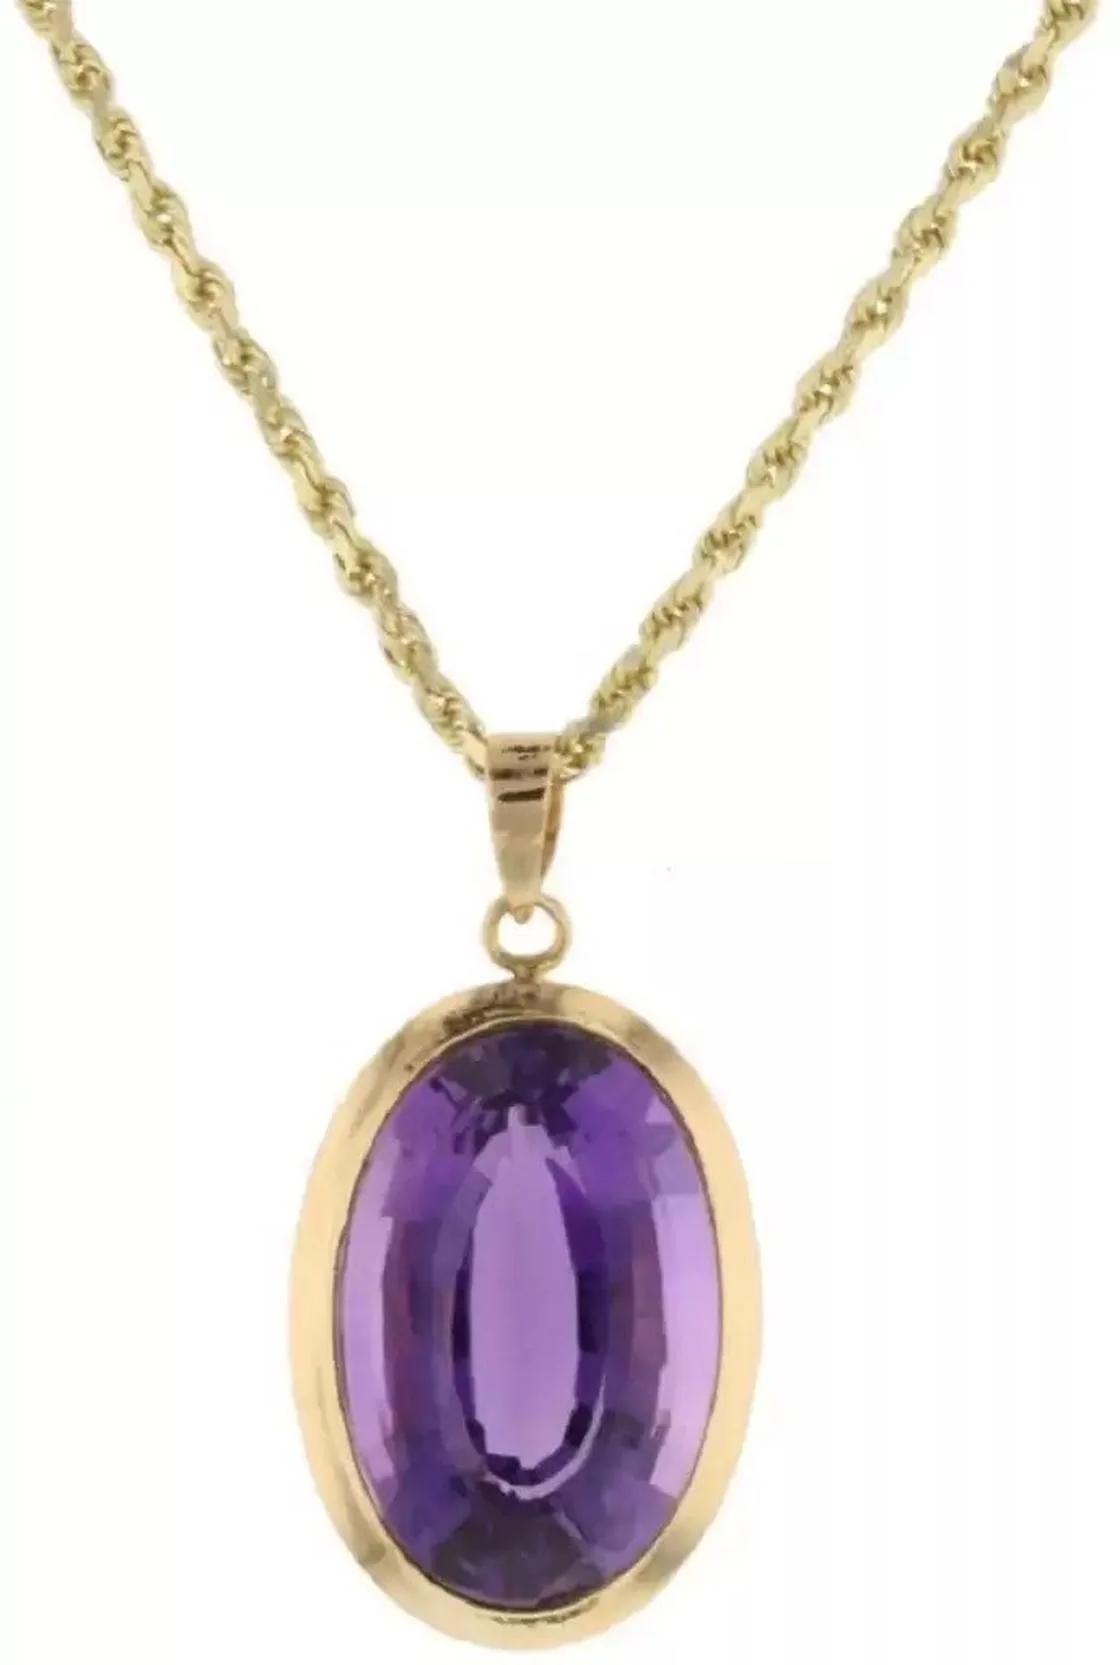
Chopra Gems Brass Natural Amethyst Stone Pendants Without Chain Purple (Men and Women) (Pendant_KJ74)
Type: Necklaces & Pendants
Brand: Chopra Gems & Jewellery
Price: Rs. 499
 Amethyst stone of balance , physical mental healing. It can reduce anxiety, treat addictions and to improve mental health. It strengthens intuition and improves focus. It helps us remove addictions from smoking, drinking, etc. Chakra crown third eye
Features: Material - brass,Color purple,Chain not included
Included: Natural Amethyst Stone Pendants